Ferdinand Foch

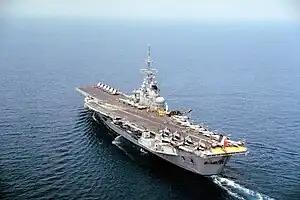
The aircraft carrier Foch (R99) was named in his honor.

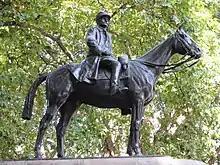
Statue of Foch in Victoria, London

Foch was made a British field marshal in 1919, and, for his advice during the Polish–Soviet War of 1920, as well as his pressure on Germany during the Greater Poland Uprising, he was awarded the title of Marshal of Poland in 1923.